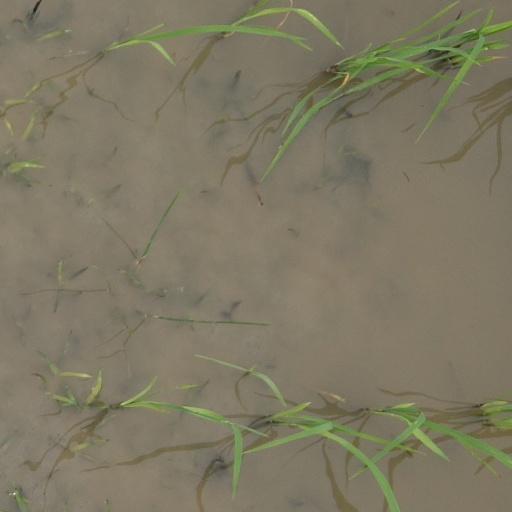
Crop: rice